Svetlana Kuznetsova (cyclist)

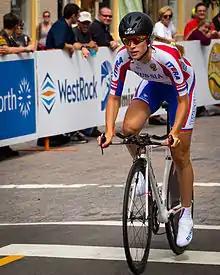
Vasilieva at the 2015 UCI Road World Championships

Svetlana Kuznetsova (née Vasilieva; born 15 July 1995) is a Russian former racing cyclist. She rode in the women's road race event at the 2017 UCI Road World Championships.